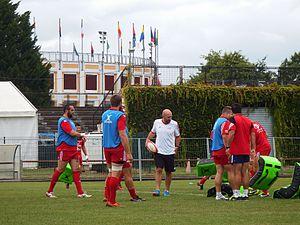
La saison 2014-2015 de l'Union sportive dacquoise est la onzième saison du club landais en seconde division du championnat de France, la sixième consécutive depuis son retour au sein de l'antichambre de l'élite du rugby à XV français. Cette saison est la troisième consécutive à lutter pour le maintien en division professionnelle.